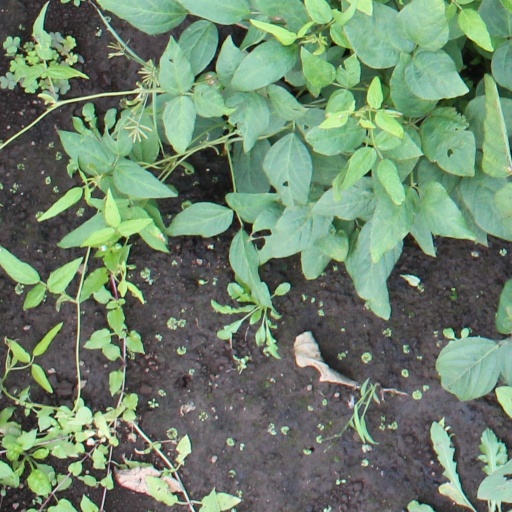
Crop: soybean